By2

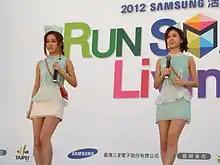
By2 at the Taipei Samsung Running Festival in 2012

By2 is a Singaporean duo based in China. The duo is composed of twin sisters Miko Bai and Yumi Bai.